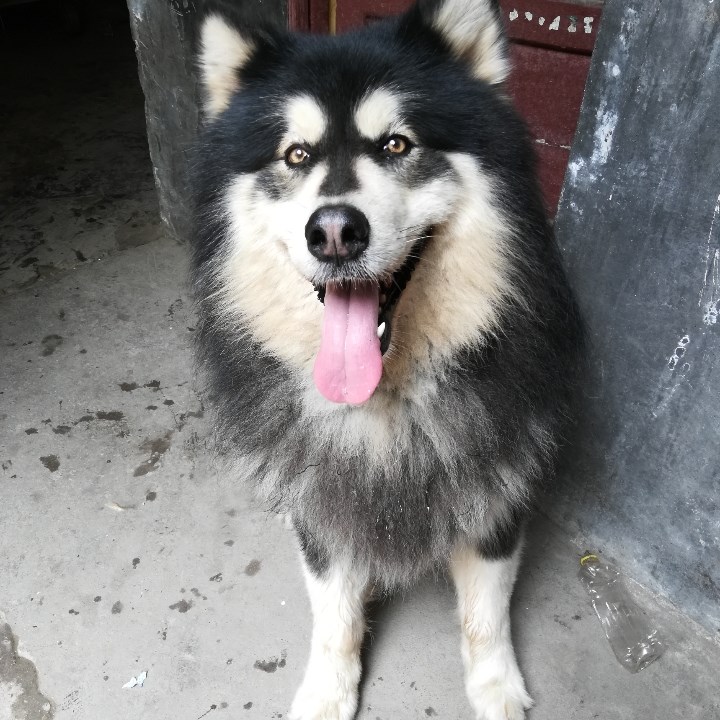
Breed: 1324-n000004-malamute